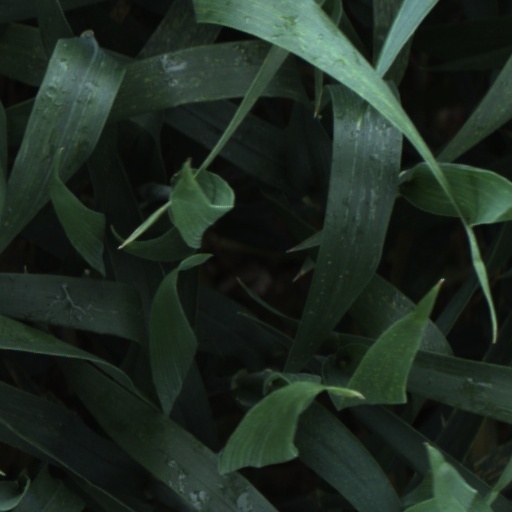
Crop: wheat